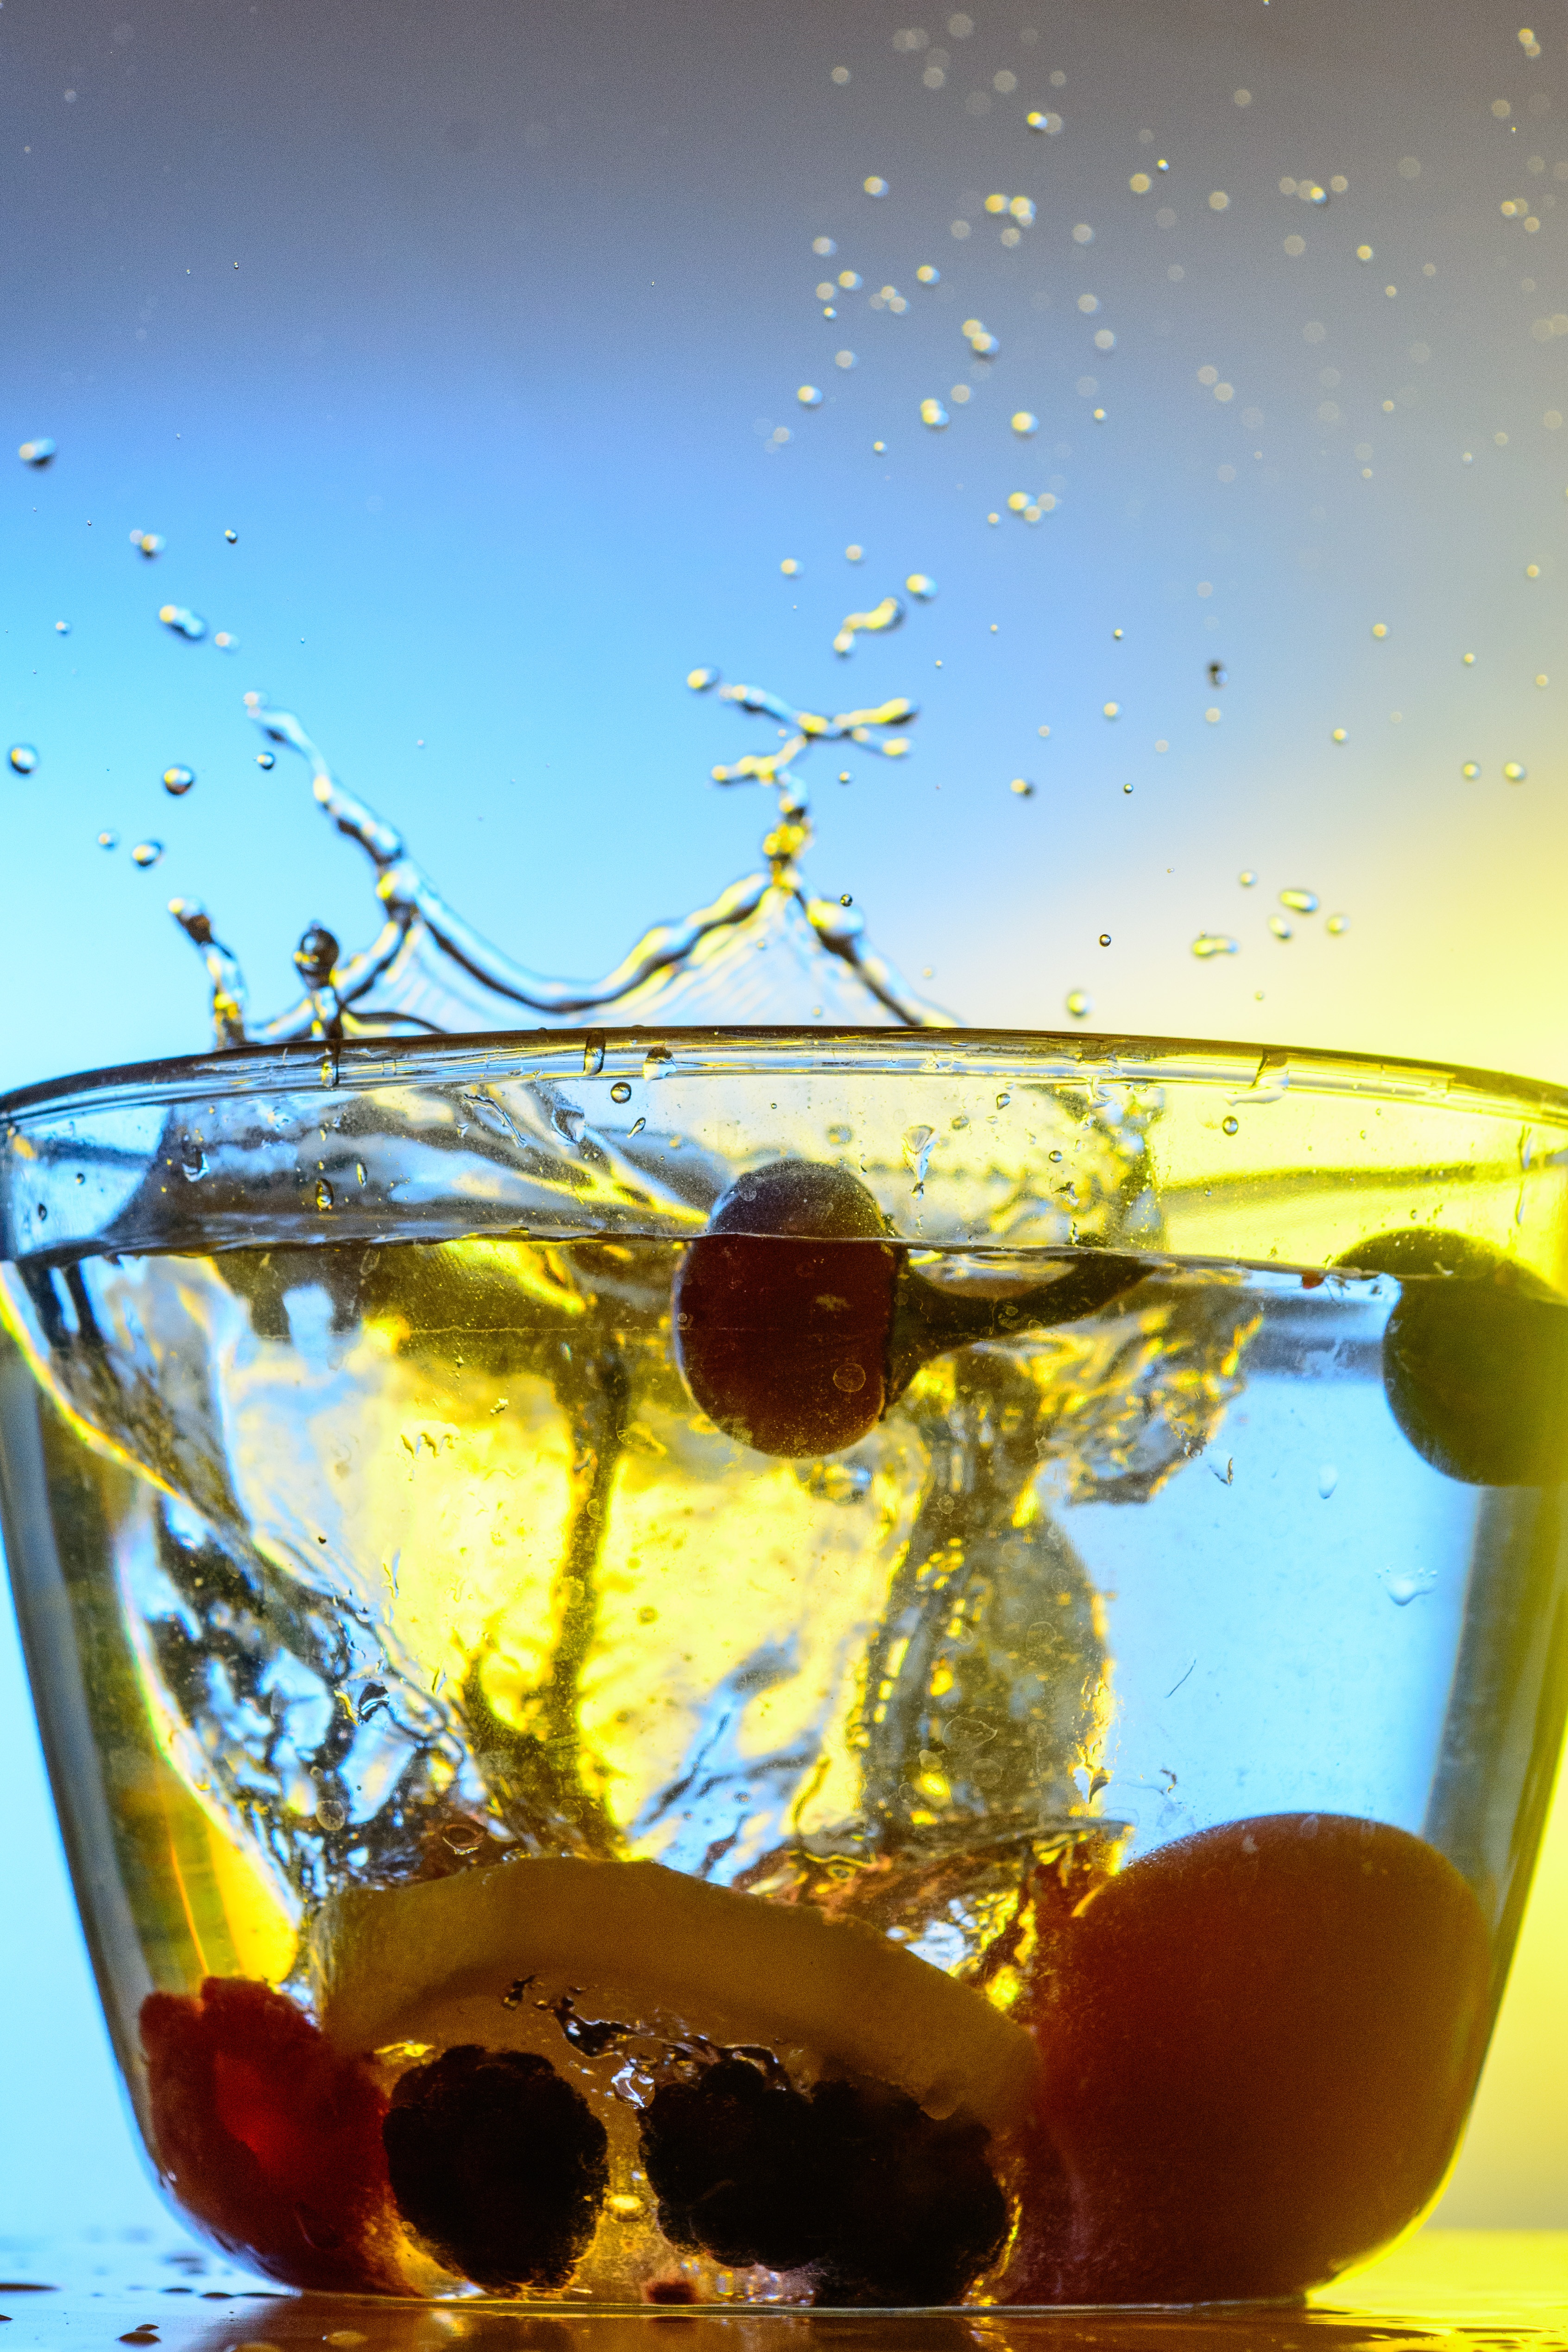
water, liquid, glass, reflection, produce, spray, color, drink, yellow, drip, cocktail, liqueur, drop of water, macro photography, high speed, alcoholic beverage, distilled beverage